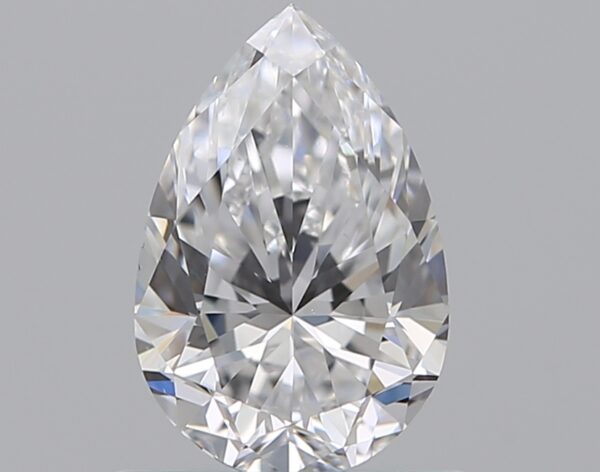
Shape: pear
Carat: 0.7
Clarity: VS1
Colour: D
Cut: VG
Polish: EX
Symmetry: VG
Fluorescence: N
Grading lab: GIA
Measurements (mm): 7.35 x 4.85 x 3.19